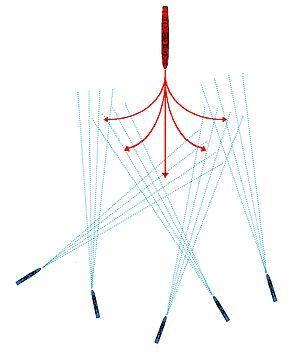
Les vedettes rapides de la classe Jaguar ont été les premiers bâtiments de guerre mis au point par la marine de guerre fédérale allemande après la Seconde Guerre mondiale. Cette classe porte le nom de la tête de série : le Jaguar. Leur domaine d'intervention principal a été la mer Baltique.